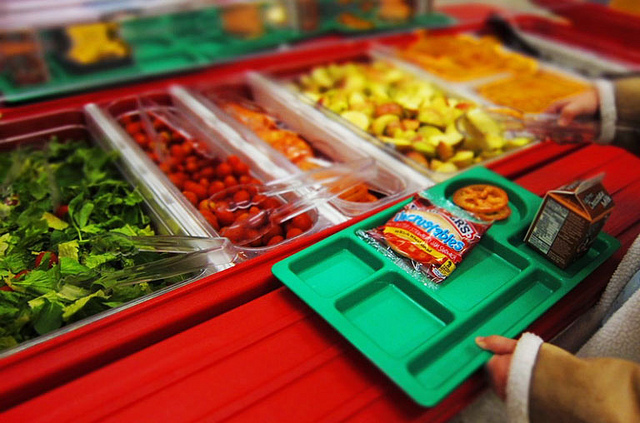
user: Given an image and a question. Answer the question in a short answer. Question: Is this veggies or fruits? Short Answer:
assistant: veggies